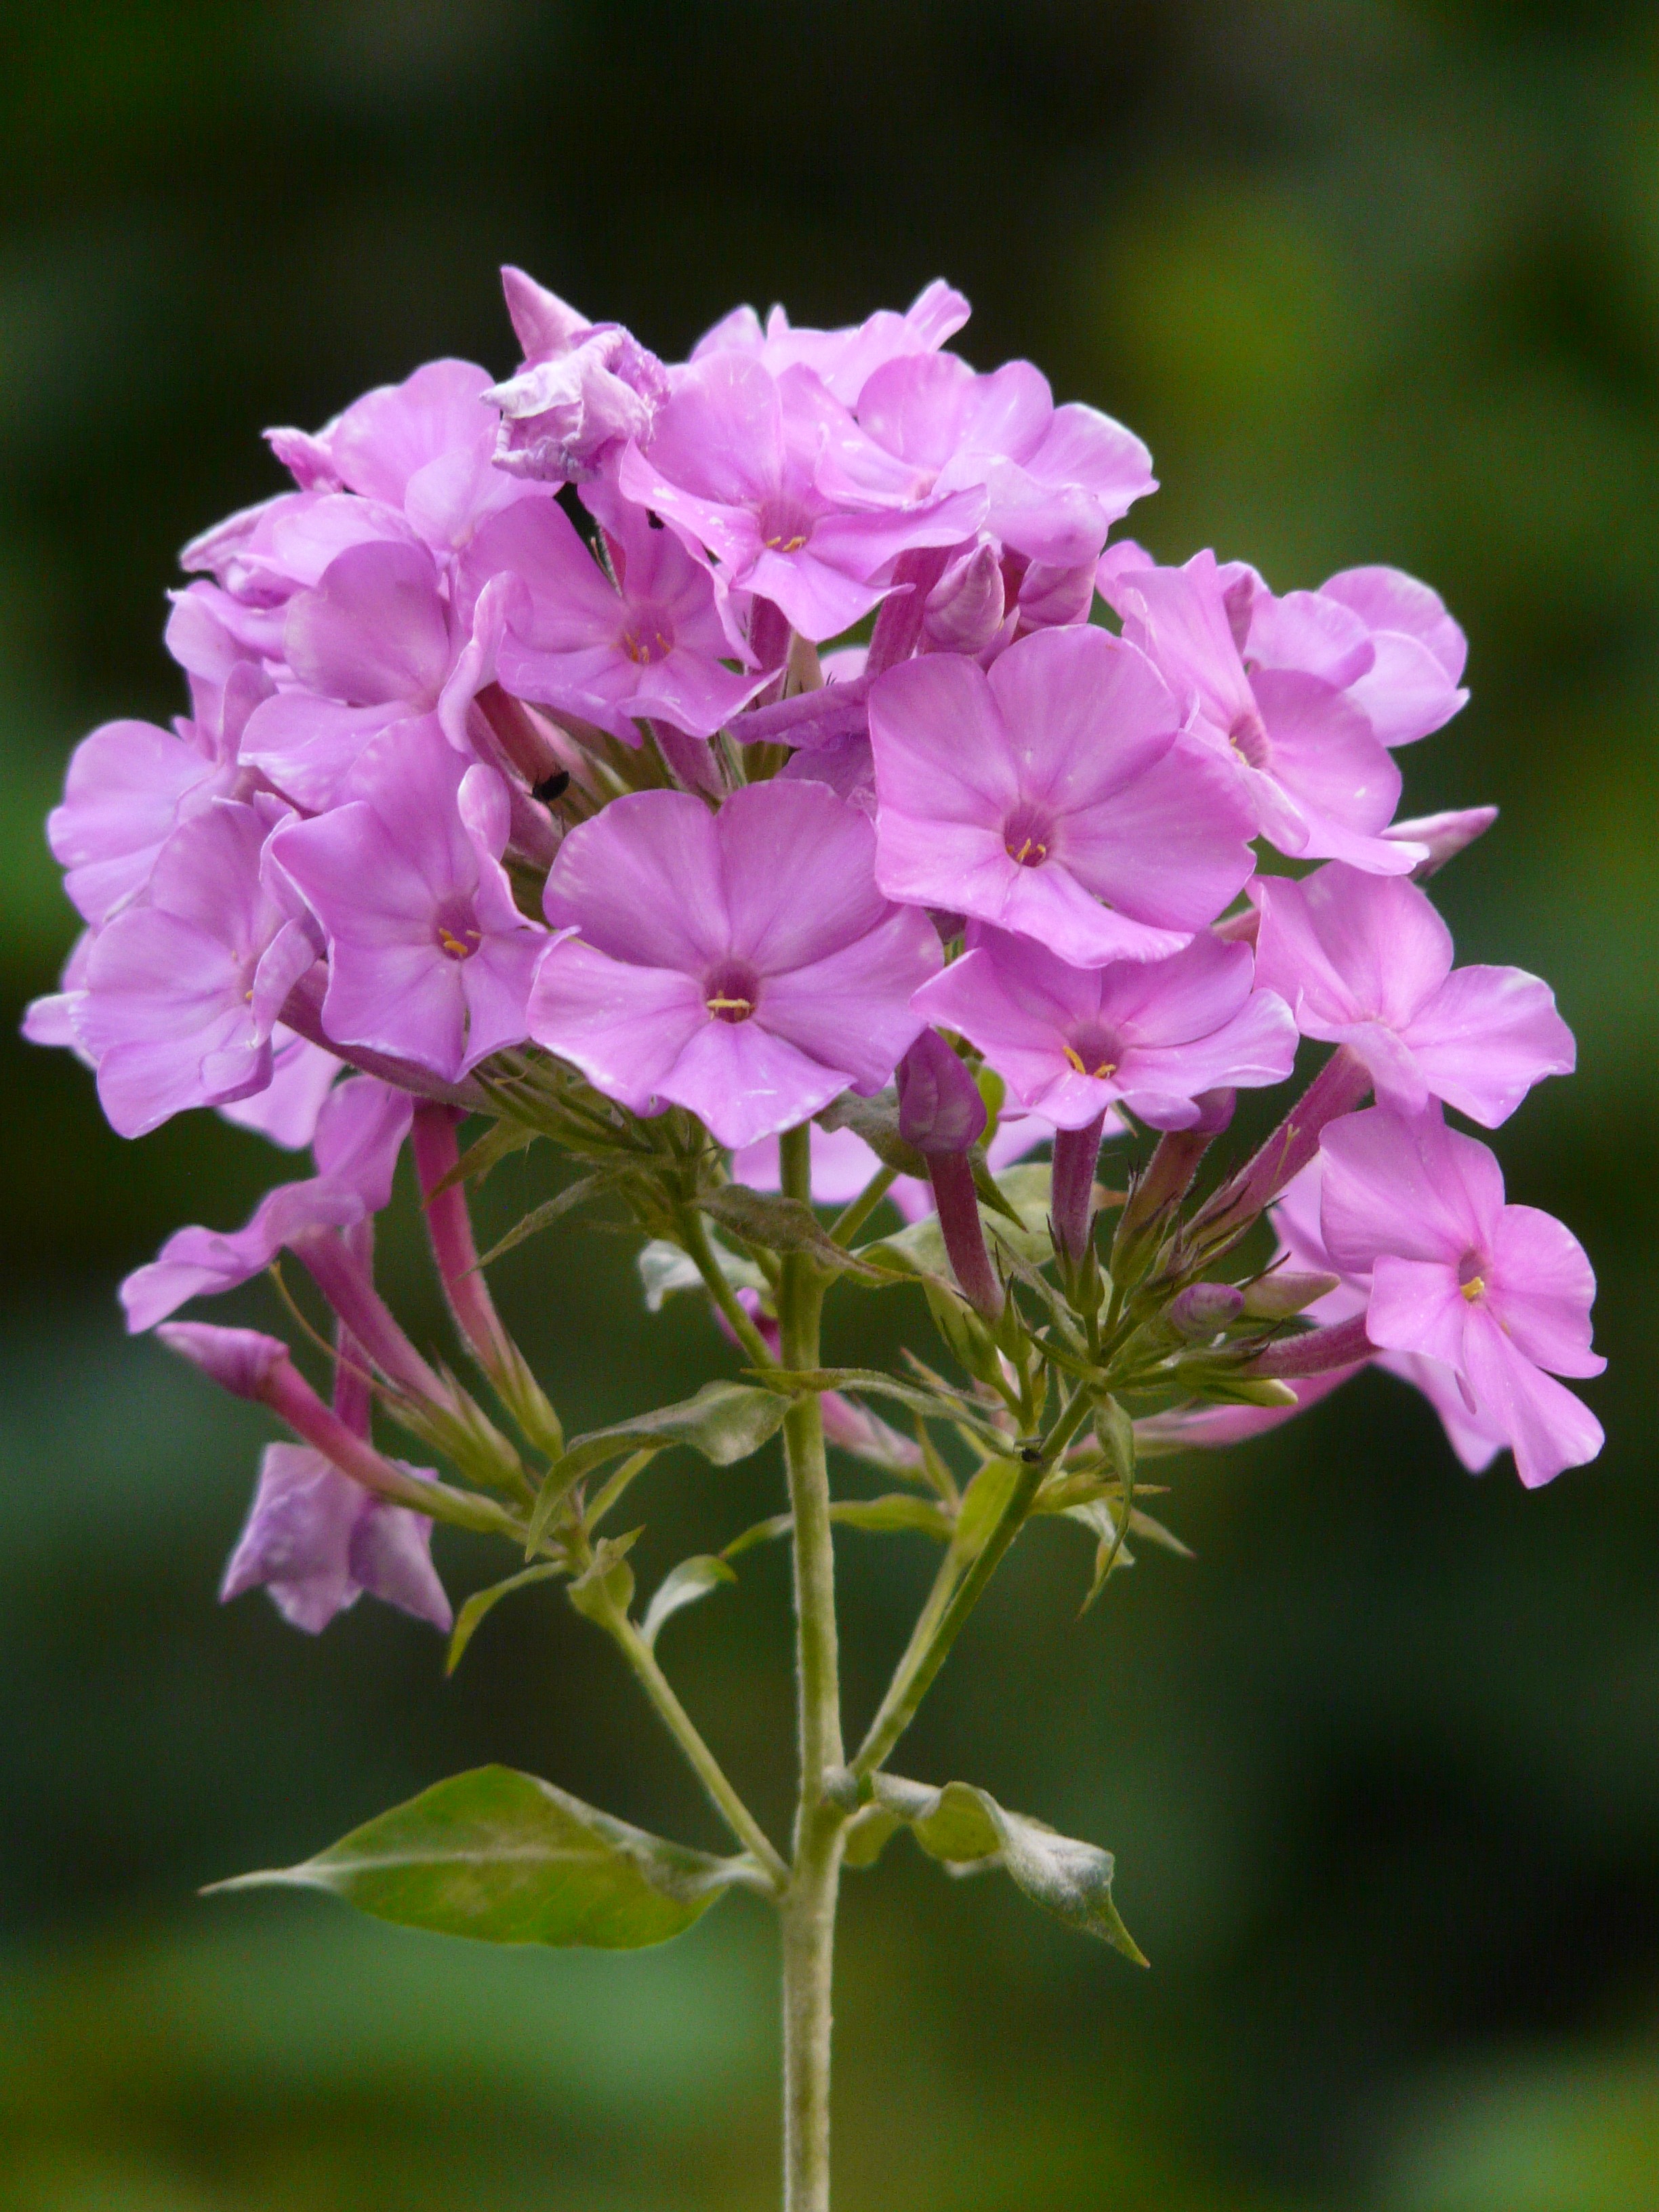
blossom, plant, flower, purple, petal, bloom, botany, flora, hydrangea, geranium, shrub, flower garden, ornamental shrub, phlox, macro photography, flowering plant, flame flower, annual plant, land plant, geraniales, phlox paniculata, high perennial phlox, flame flower panicle